Métro Léger de Charleroi

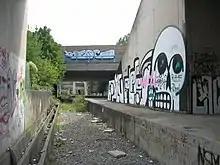
Unfinished Sart-Culpart station on the Gilly/Soleilmont branch in 2005, demolished in 2011

The remaining stations on the Anderlues branch (Providence, De Cartier, Moulin and Fontaine) were opened on 22 August 1992. One week later, on 28 August, a first section of the Gilly branch (from the downtown loop until Gilly) was inaugurated, along with the Waterloo station on the downtown loop. At the time, infrastructure beyond Gilly to Soleilmont was in various stages of completion, but not in service. 54 was created to serve the new branch.